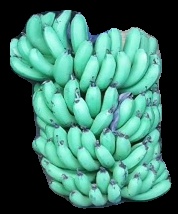
Variety: pachbale
Grade: grade1